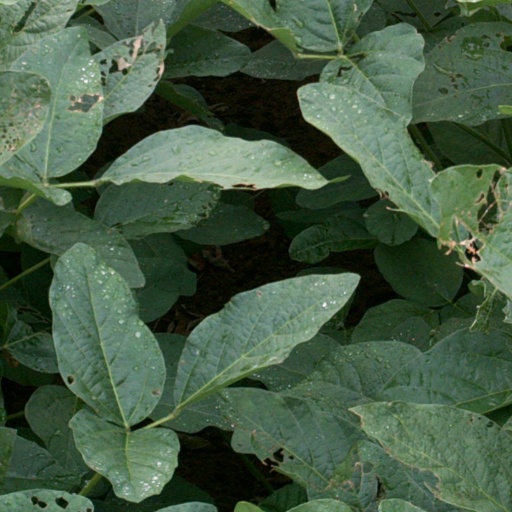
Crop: soybean